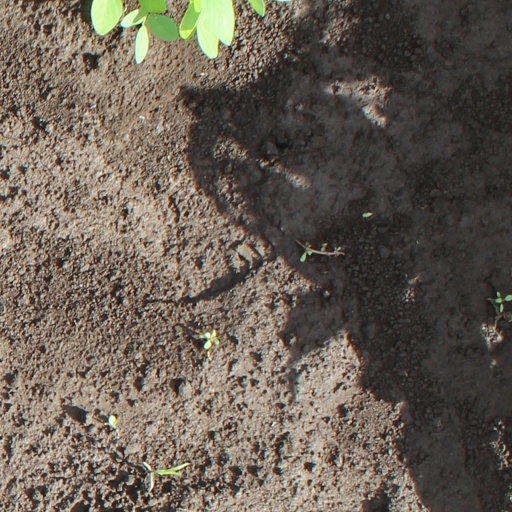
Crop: soybean